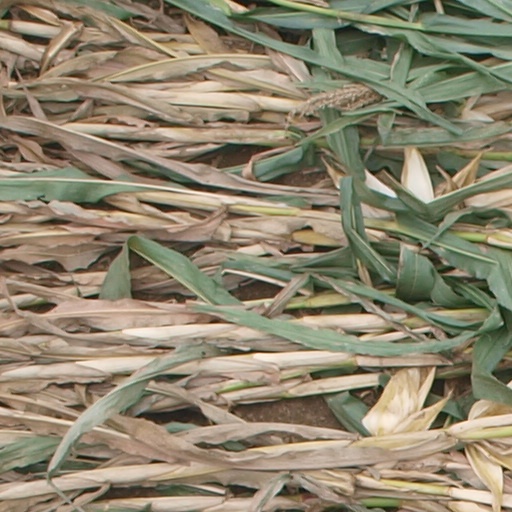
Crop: maize; corn